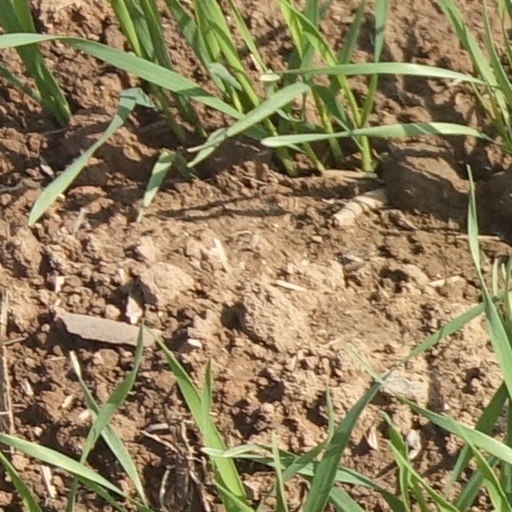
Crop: wheat